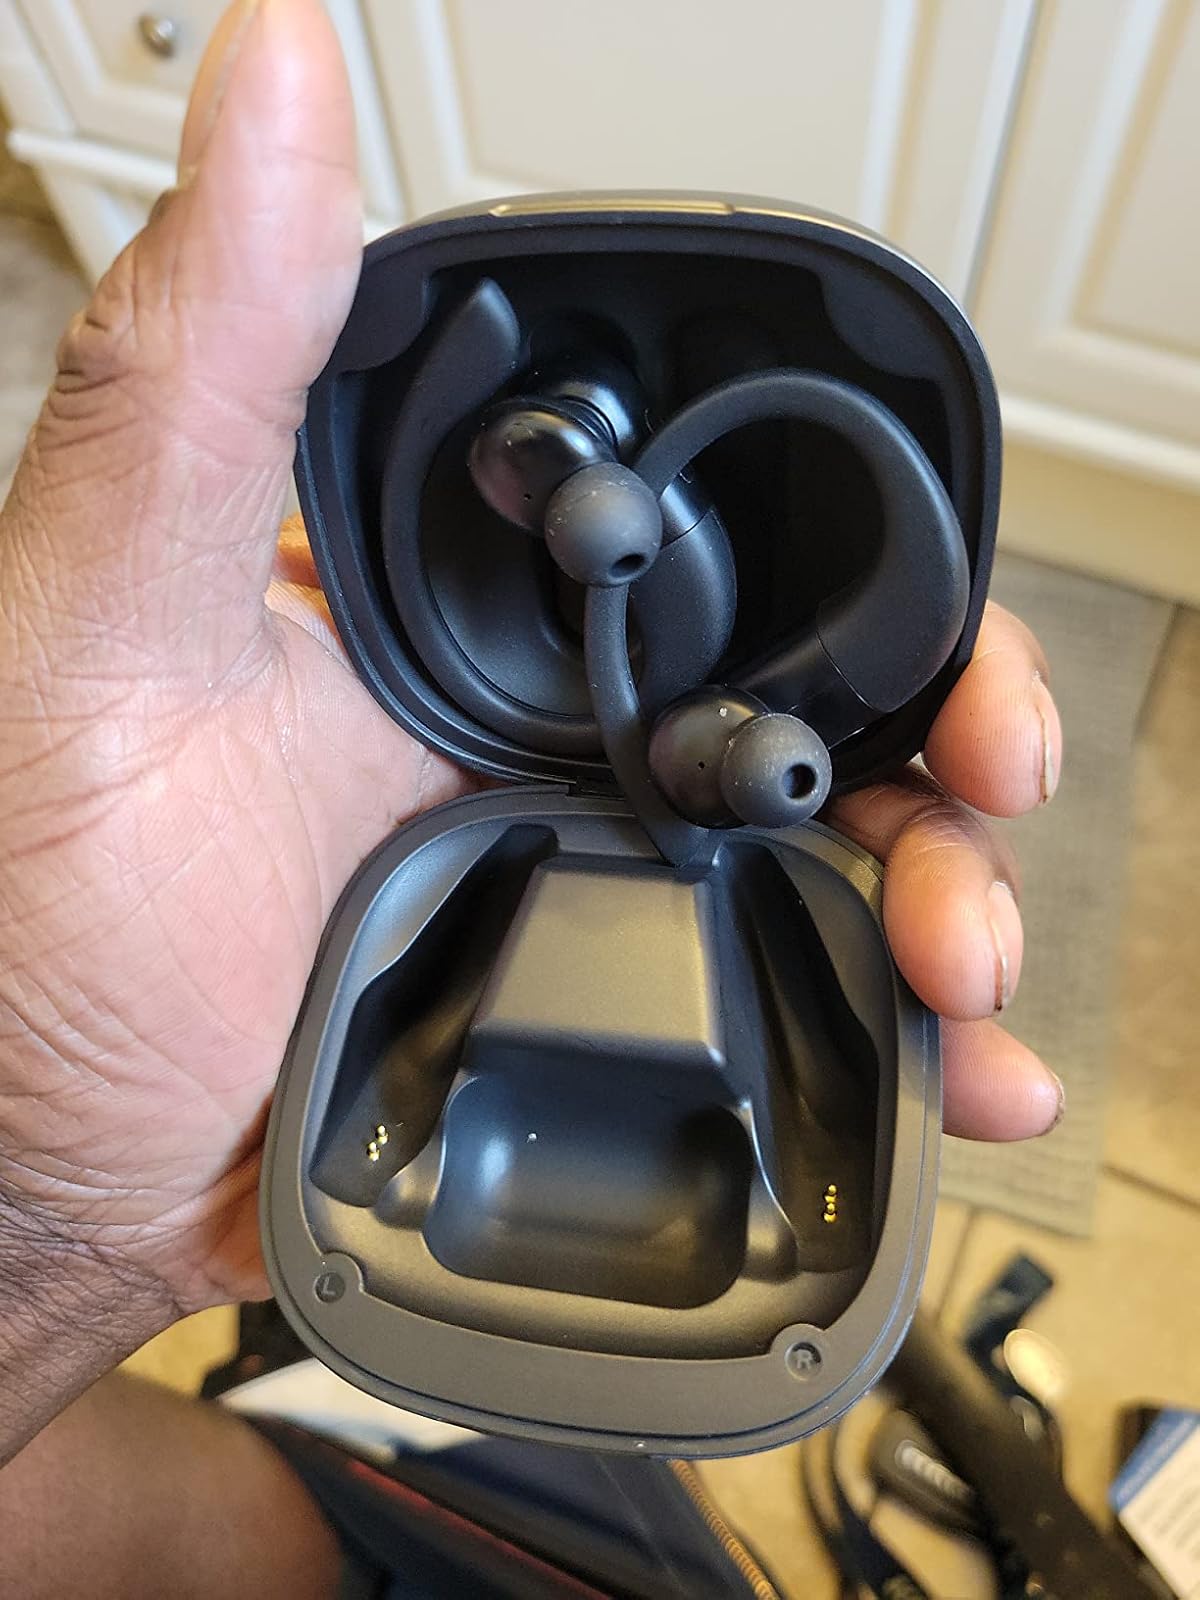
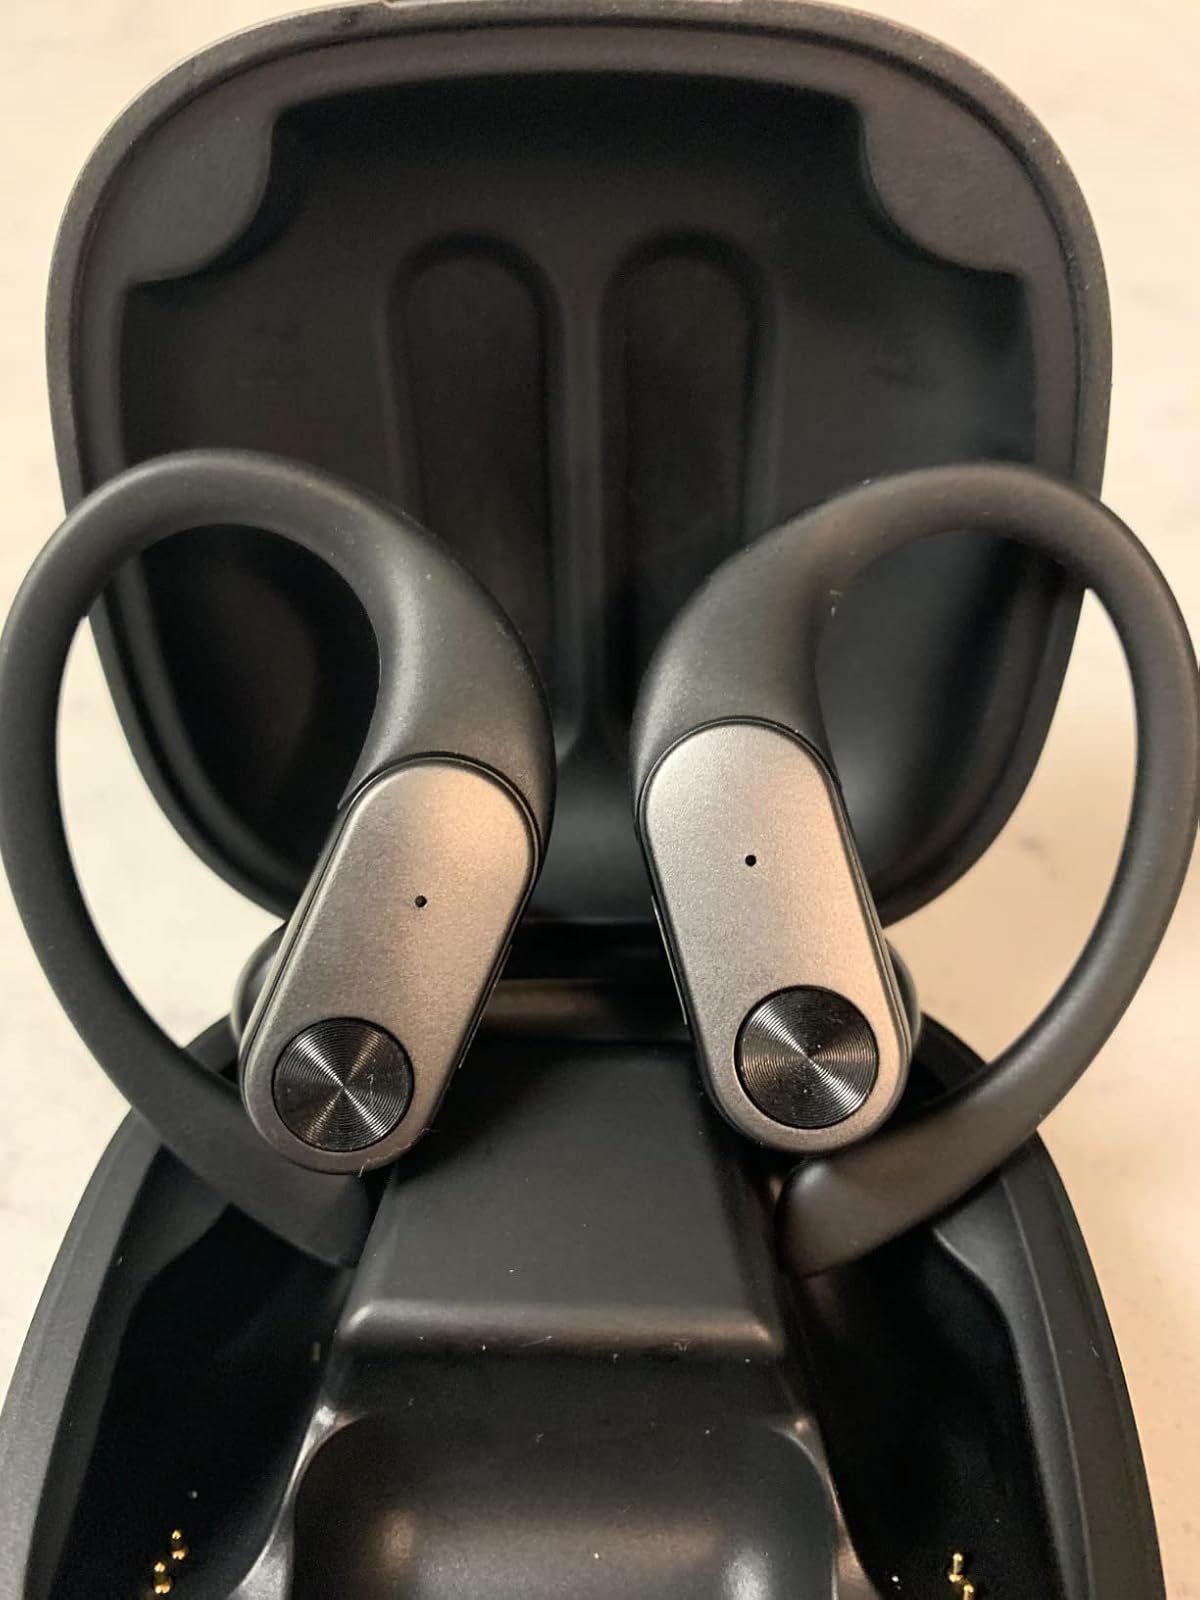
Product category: earbuds
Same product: yes